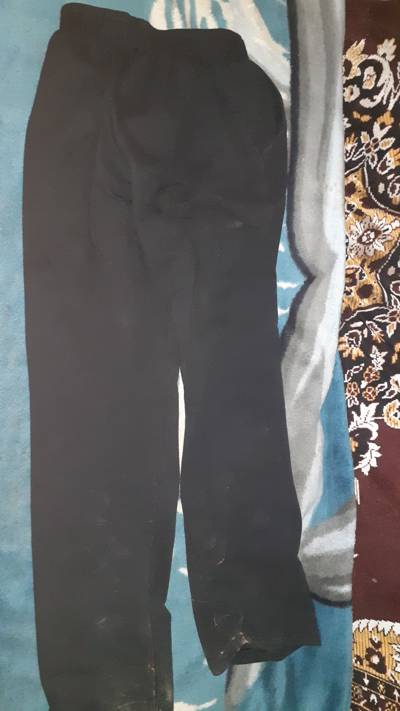
Waste category: clothes